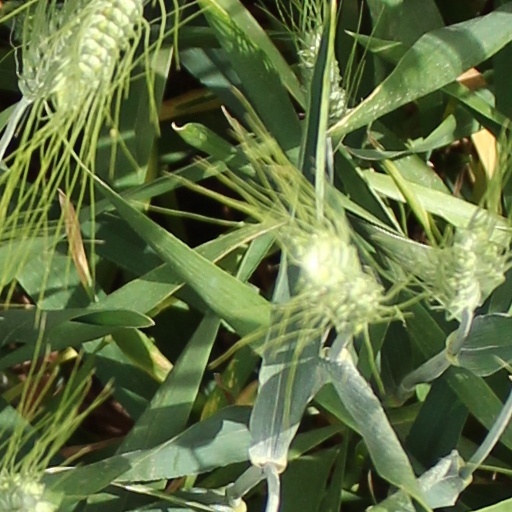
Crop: wheat